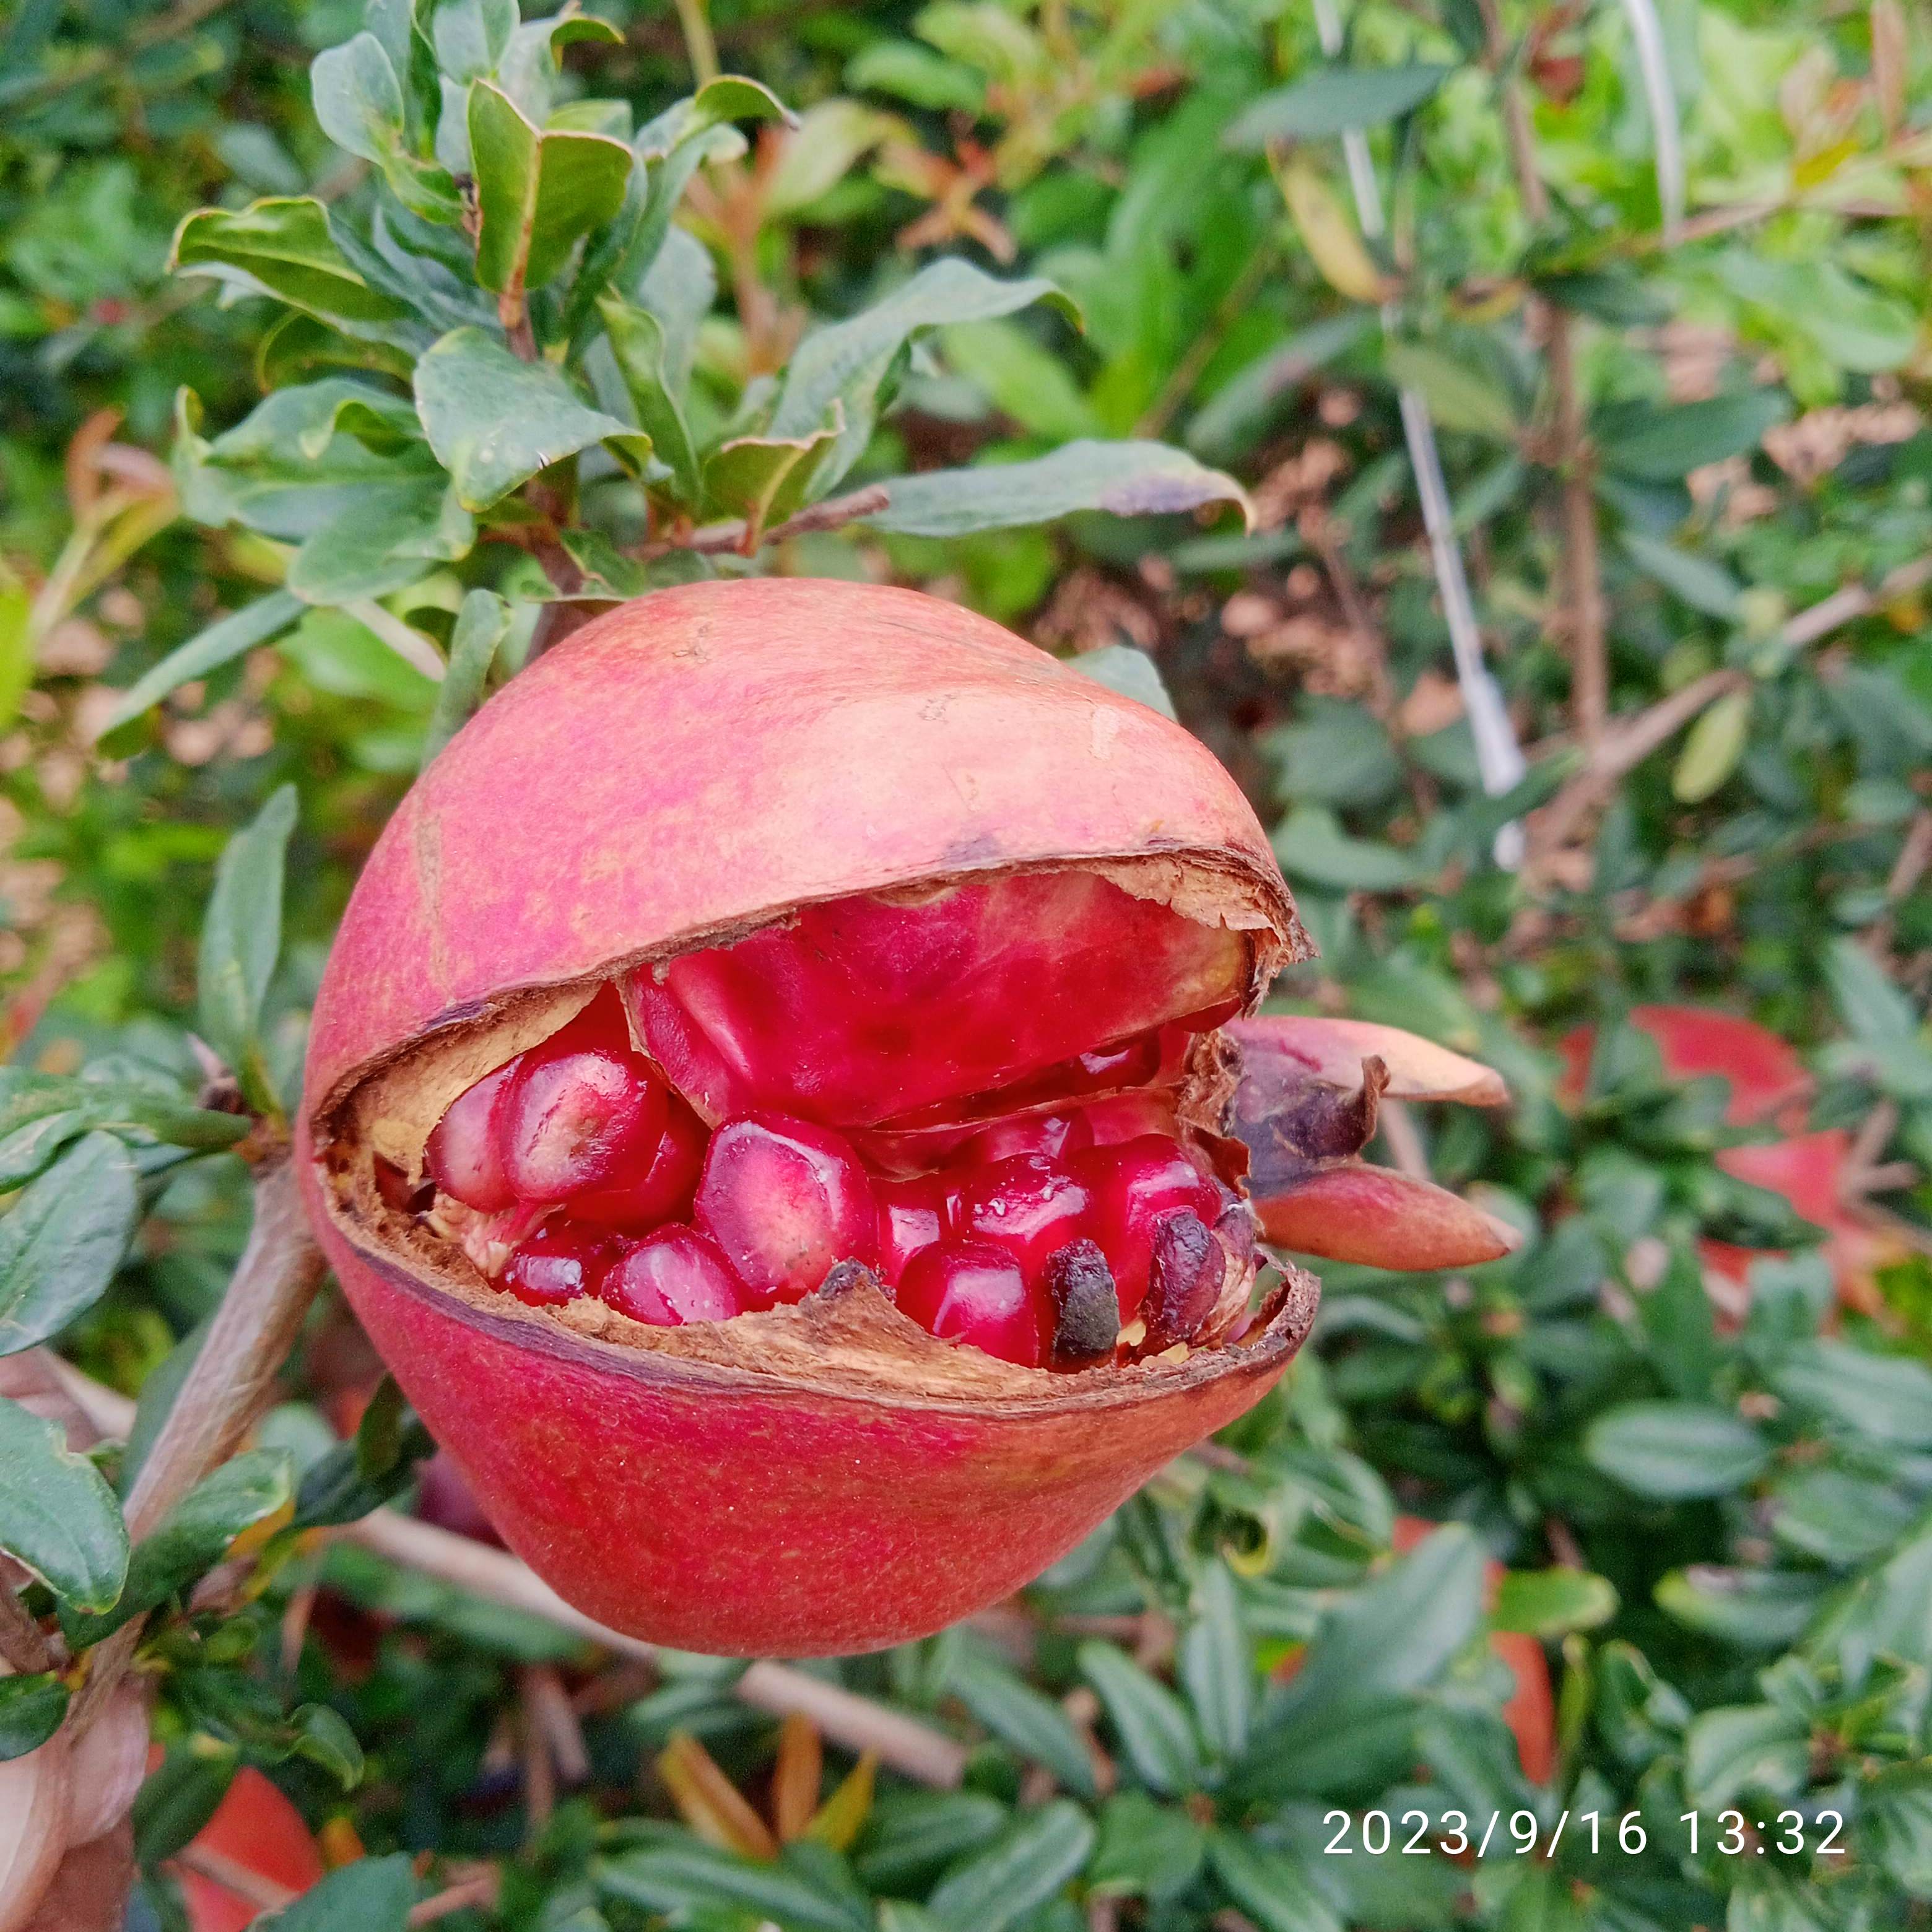
Label: Bacterial_Blight